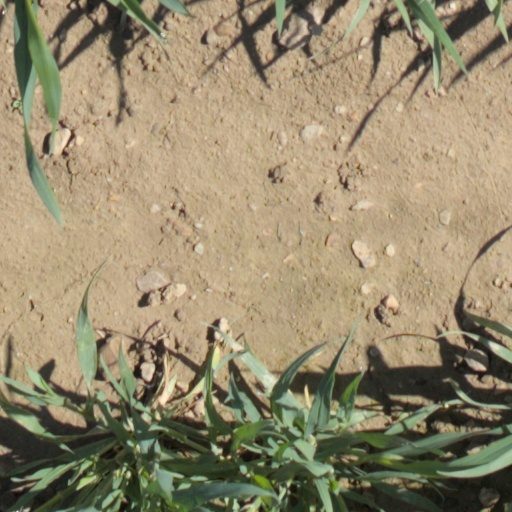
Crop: wheat